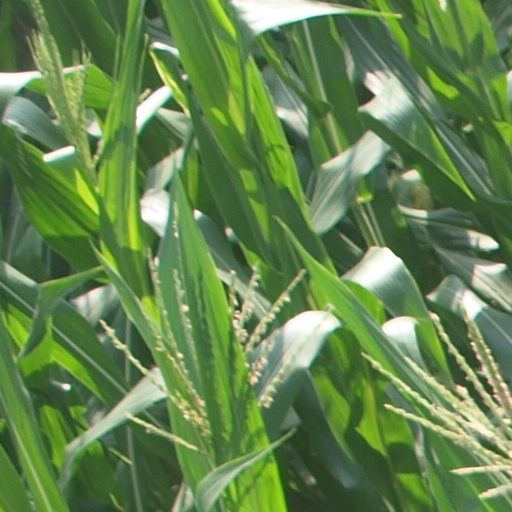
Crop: maize; corn